Sustainable fashion

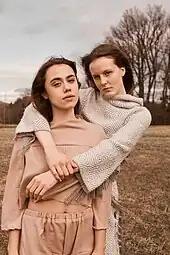
Sustainable fashion displayed by Swedish models, 2020

Sustainable fashion is a term describing efforts within the fashion industry to reduce its environmental impacts, protect workers producing garments and uphold animal welfare. Sustainability in fashion encompasses a wide range of factors, including cutting emissions, addressing overproduction, reducing pollution and waste, supporting biodiversity and ensuring that garment workers are paid a fair wage and have safe working conditions.